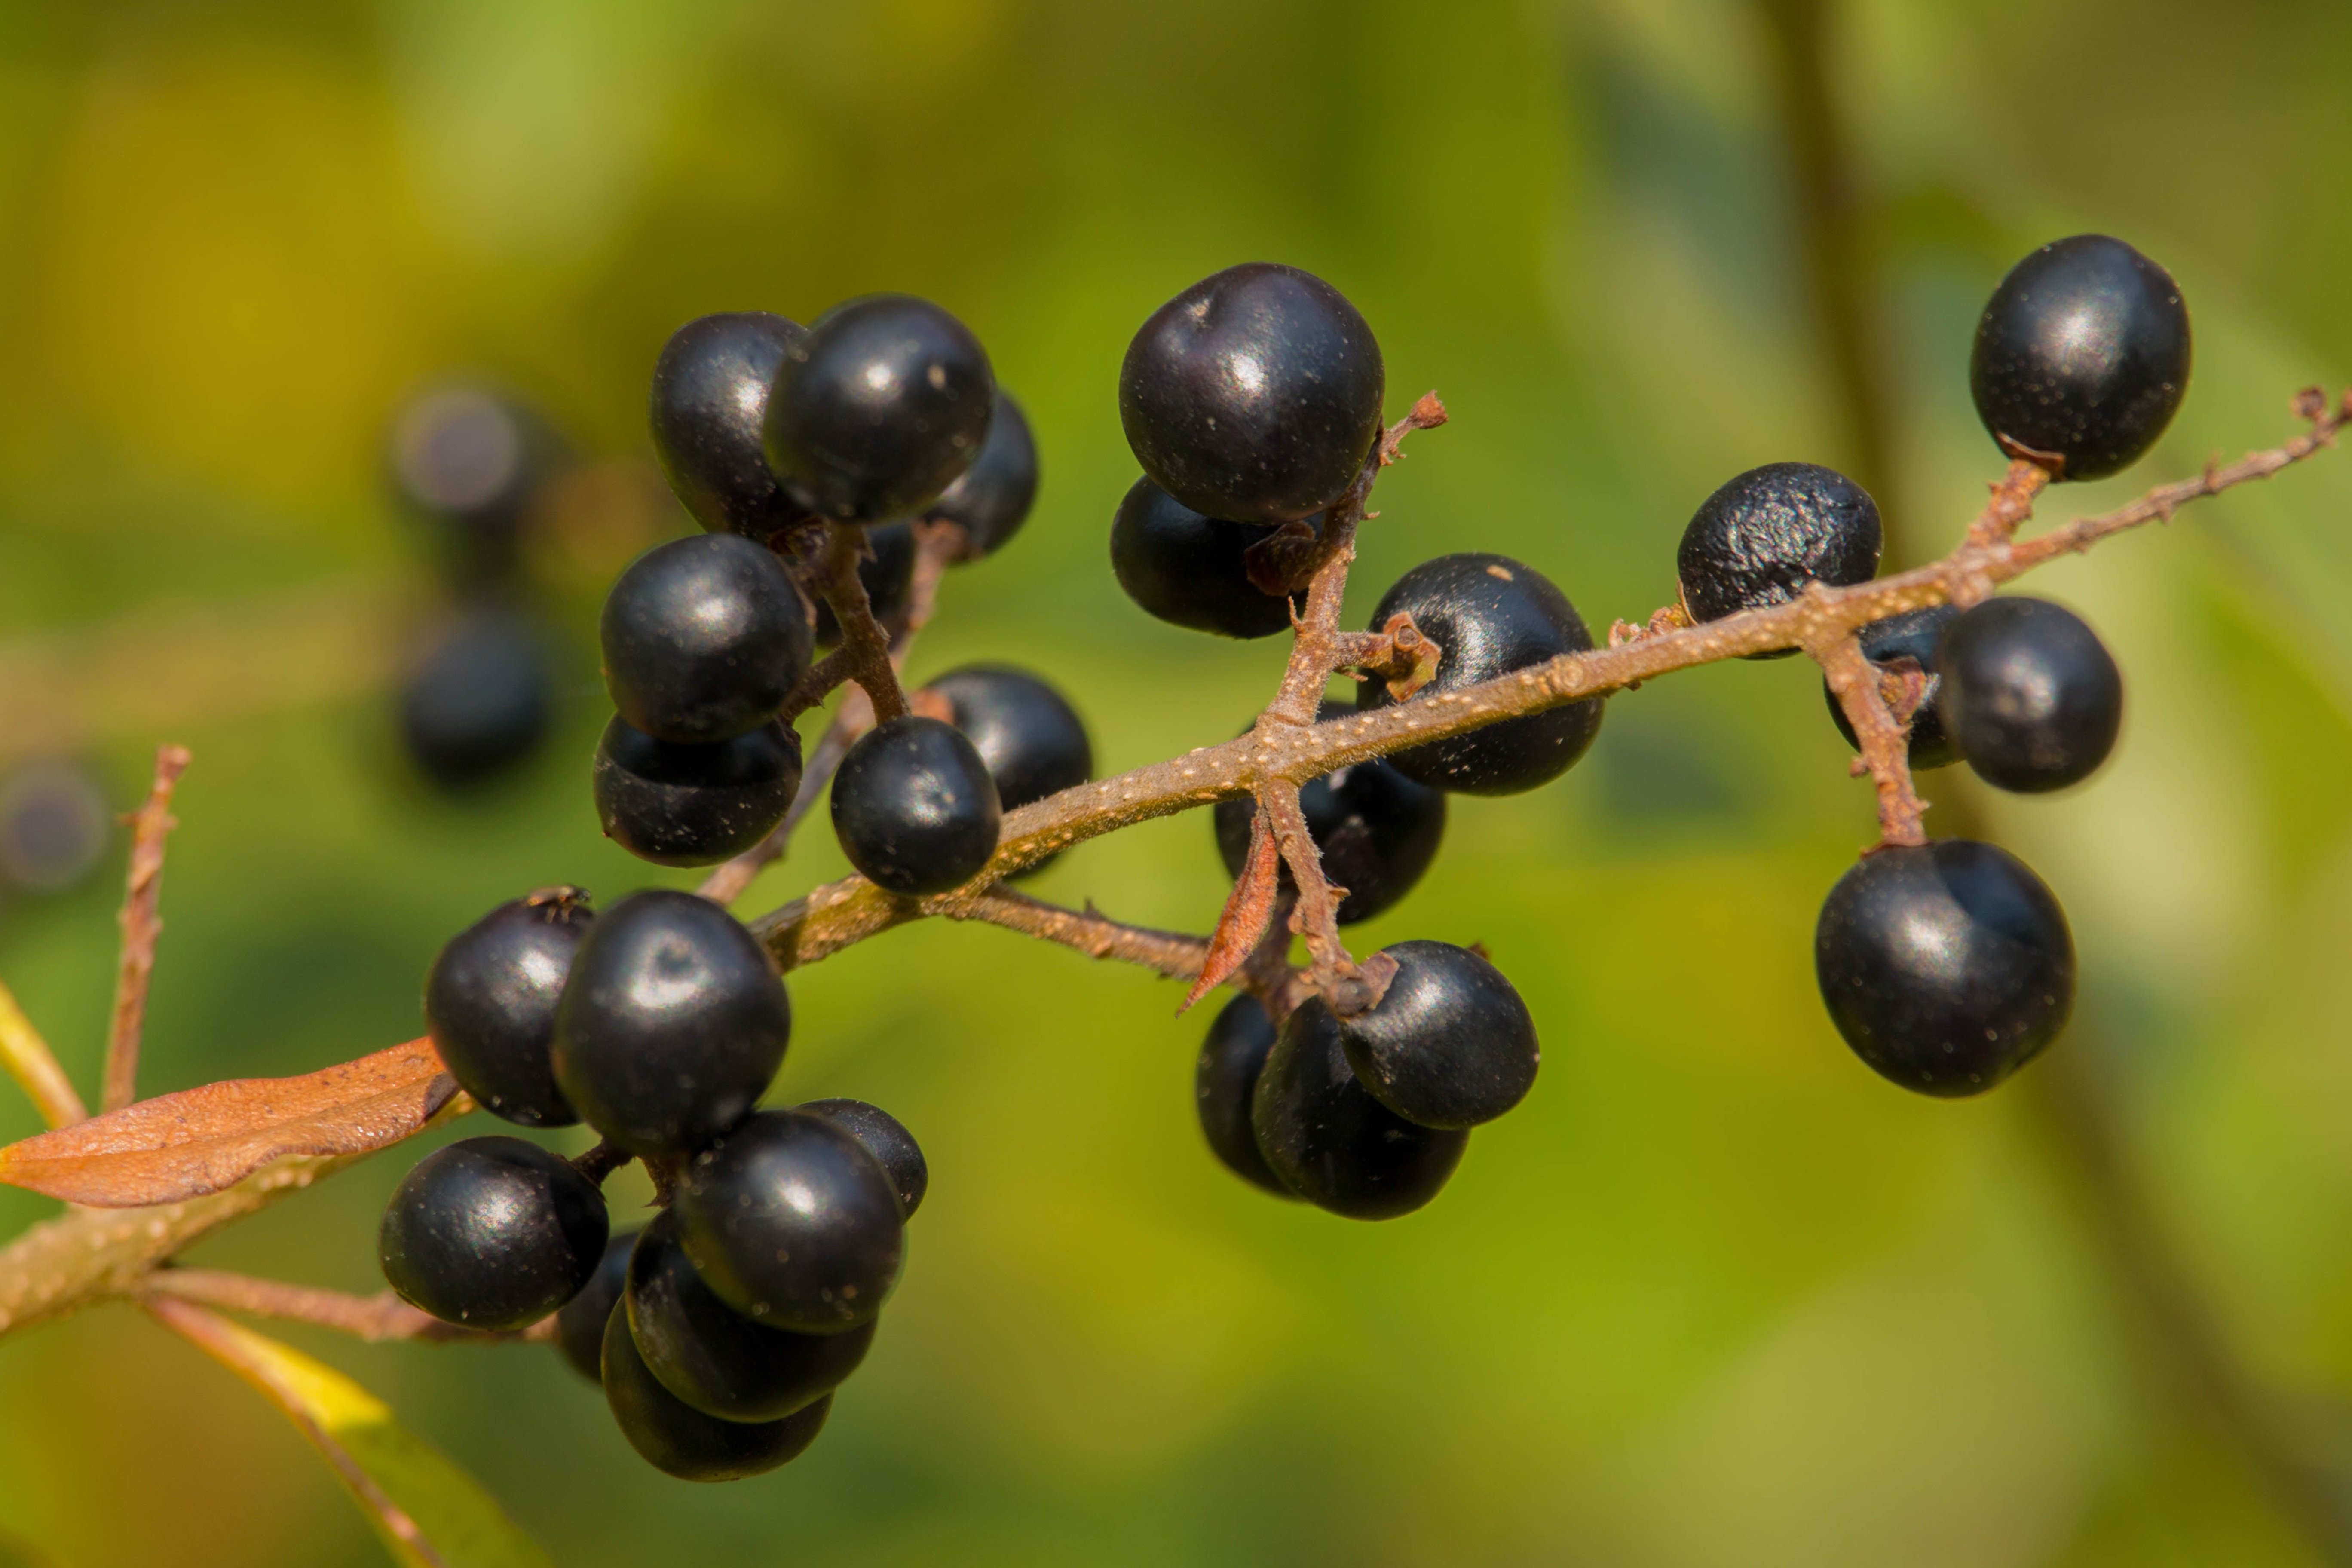
nature, branch, plant, fruit, berry, flower, food, produce, macro, autumn, black, flora, close up, berries, shrub, fruits, black berry, macro photography, prunus spinosa, flowering plant, currant, bilberry, huckleberry, chokeberry, land plant, zante currant